Lake Shore Drive

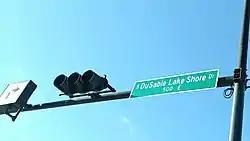
Installed signage in line with the 2021 name change: DuSable Lake Shore Drive

On November 10, 1996, new northbound lanes opened next to the original southbound lanes at Soldier Field, eliminating the original wide median. Prior to this 1996 reconstruction, the northbound lane ran on the east side of Soldier Field while the southbound lane ran on the west side.